Mark Girouard

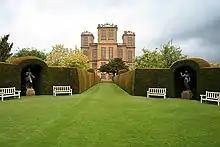
Hardwick Hall in Derbyshire – Girouard's pioneering study its architect, Robert Smythson, established his reputation

Mark Girouard (7 October 1931 – 16 August 2022) was a British architectural historian. He was an authority on the country house, and Elizabethan and Victorian architecture.